Salaar: Part 1 – Ceasefire

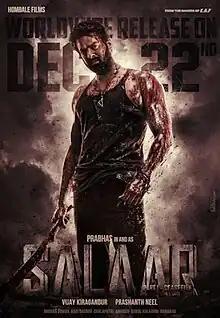
Theatrical release poster

Salaar: Part 1 – Ceasefire is a 2023 Indian Telugu-language epic neo-noir action thriller film directed by Prashanth Neel and produced by Vijay Kiragandur under Hombale Films. The film stars Prabhas in the titular role, alongside an ensemble cast of Prithviraj Sukumaran, Shruti Haasan, Jagapathi Babu, Bobby Simha, Sriya Reddy, Ramachandra Raju, John Vijay, Easwari Rao, Tinnu Anand, Devaraj, Brahmaji and Mime Gopi. In the fictional dystopian city-state of Khansaar, where monarchy still exists, the film follows the friendship between Deva (Prabhas), the exiled prince of Khansaar, and Varadha (Prithviraj Sukumaran), the current prince of Khansaar. When a coup d'état is planned by his father's ministers and his relatives, Varadha enlists Deva's help to become Khansaar's undisputed ruler.